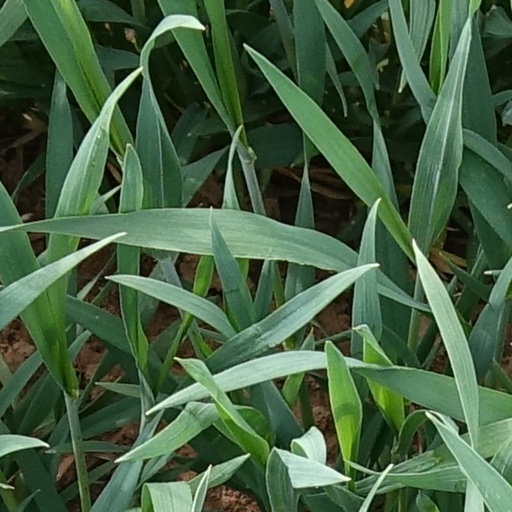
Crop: wheat